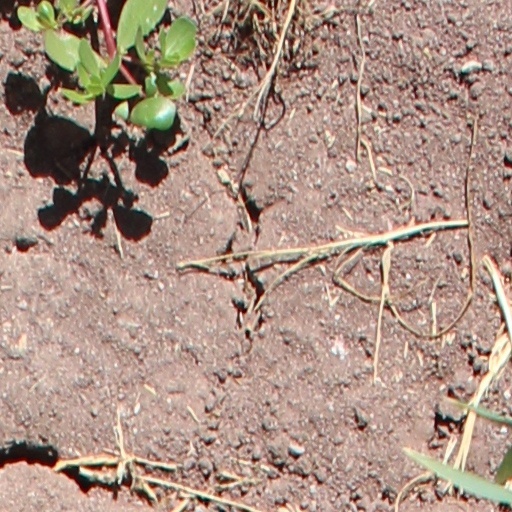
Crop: wheat